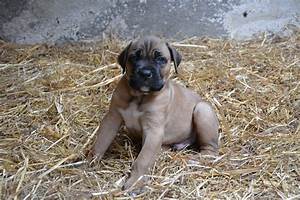
Label: dog